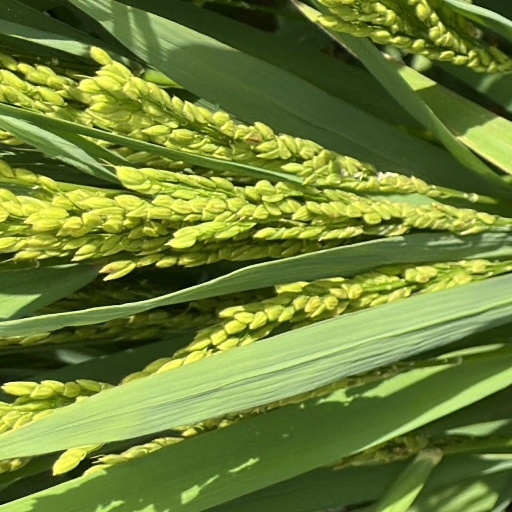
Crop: rice